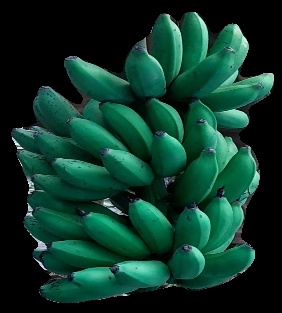
Variety: rasbale
Grade: grade3